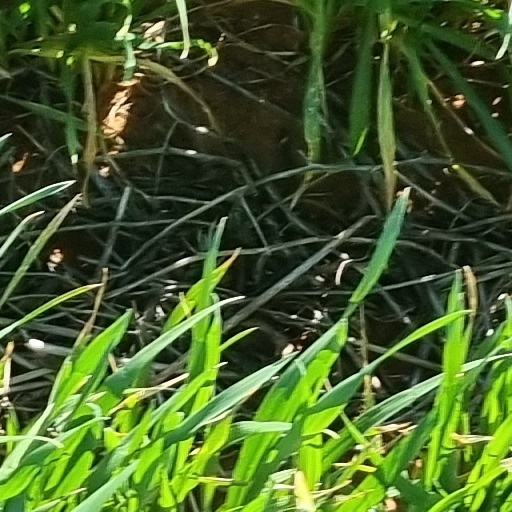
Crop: wheat